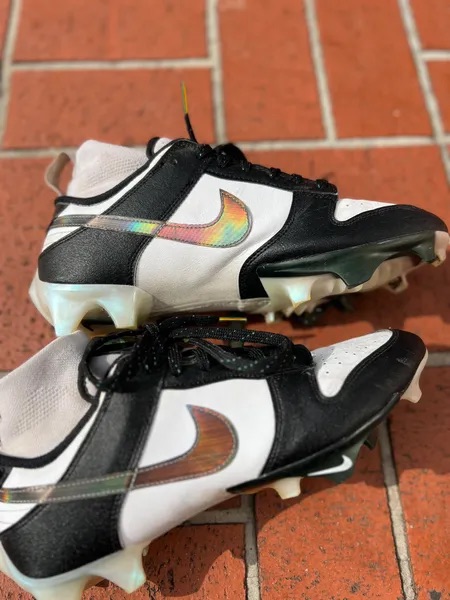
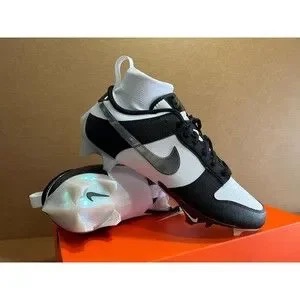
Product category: misc
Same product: yes